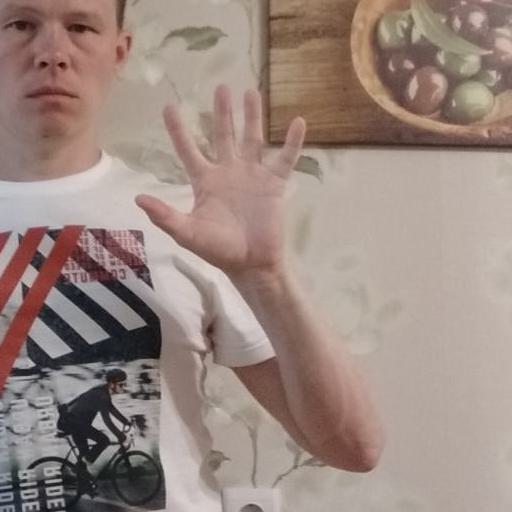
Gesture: palm